Dadong Subdistrict, Guangzhou

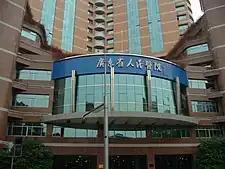

Dadong is a subdistrict of the Yuexiu District in Guangzhou City, Guangdong Province, southern China.